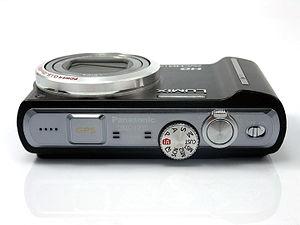
Grâce à un petit capteur on peut réaliser un zoom puissant peu encombrant
Un appareil photographique compact est un appareil photographique de petite taille et léger, le plus souvent totalement automatisé, et dont la visée se fait généralement sur un écran à cristaux liquides.